Walk Two Moons

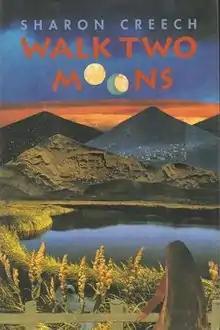
First edition

Walk Two Moons is a novel written by Sharon Creech, published by HarperCollins in 1994 and winner of the 1995 Newbery Medal. The novel was originally intended as a follow-up to Creech's previous novel "Absolutely Normal Chaos"; but, the idea was changed after she began writing it. The book is often taught in elementary and middle schools across the world since the book is considered a classic example of what it means to judge, come to terms with death, and connecting with the people who surround us.